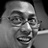
Emotion: happy